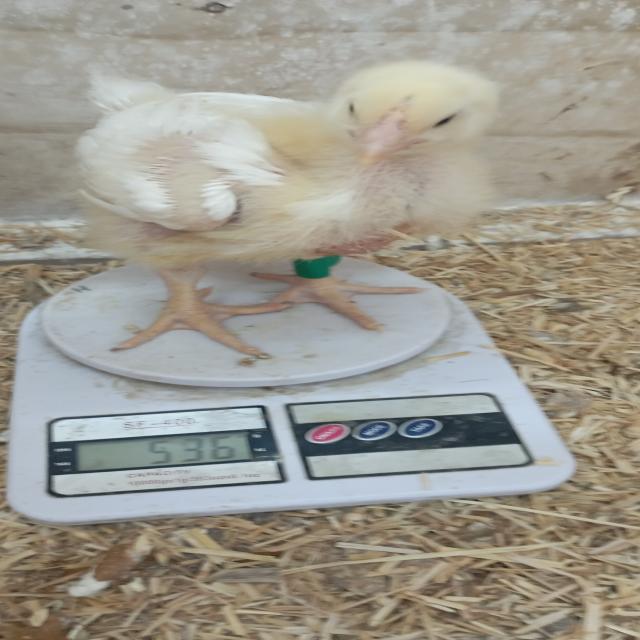
Weight: 536 g